Straw plaiting

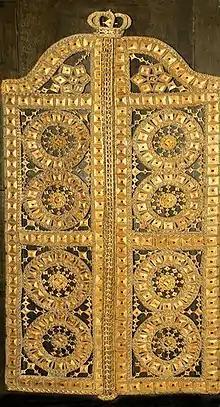
Royal doors at the old church in Liemiaševičy (Belarus)

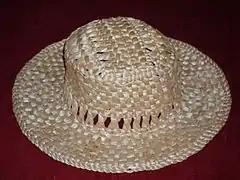
A traditional Ukrainian straw hat

Straw plaiting is a method of manufacturing textiles by braiding straw and the industry that surrounds the craft of producing these straw manufactures. Straw is plaited to produce products including straw hats and ornaments, and the process is undertaken in a number of locations worldwide.